Il magnate

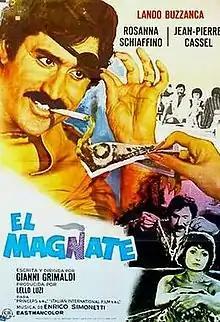

Il magnate ("The Tycoon") is a 1973 Italian comedy film written and directed by Giovanni Grimaldi.